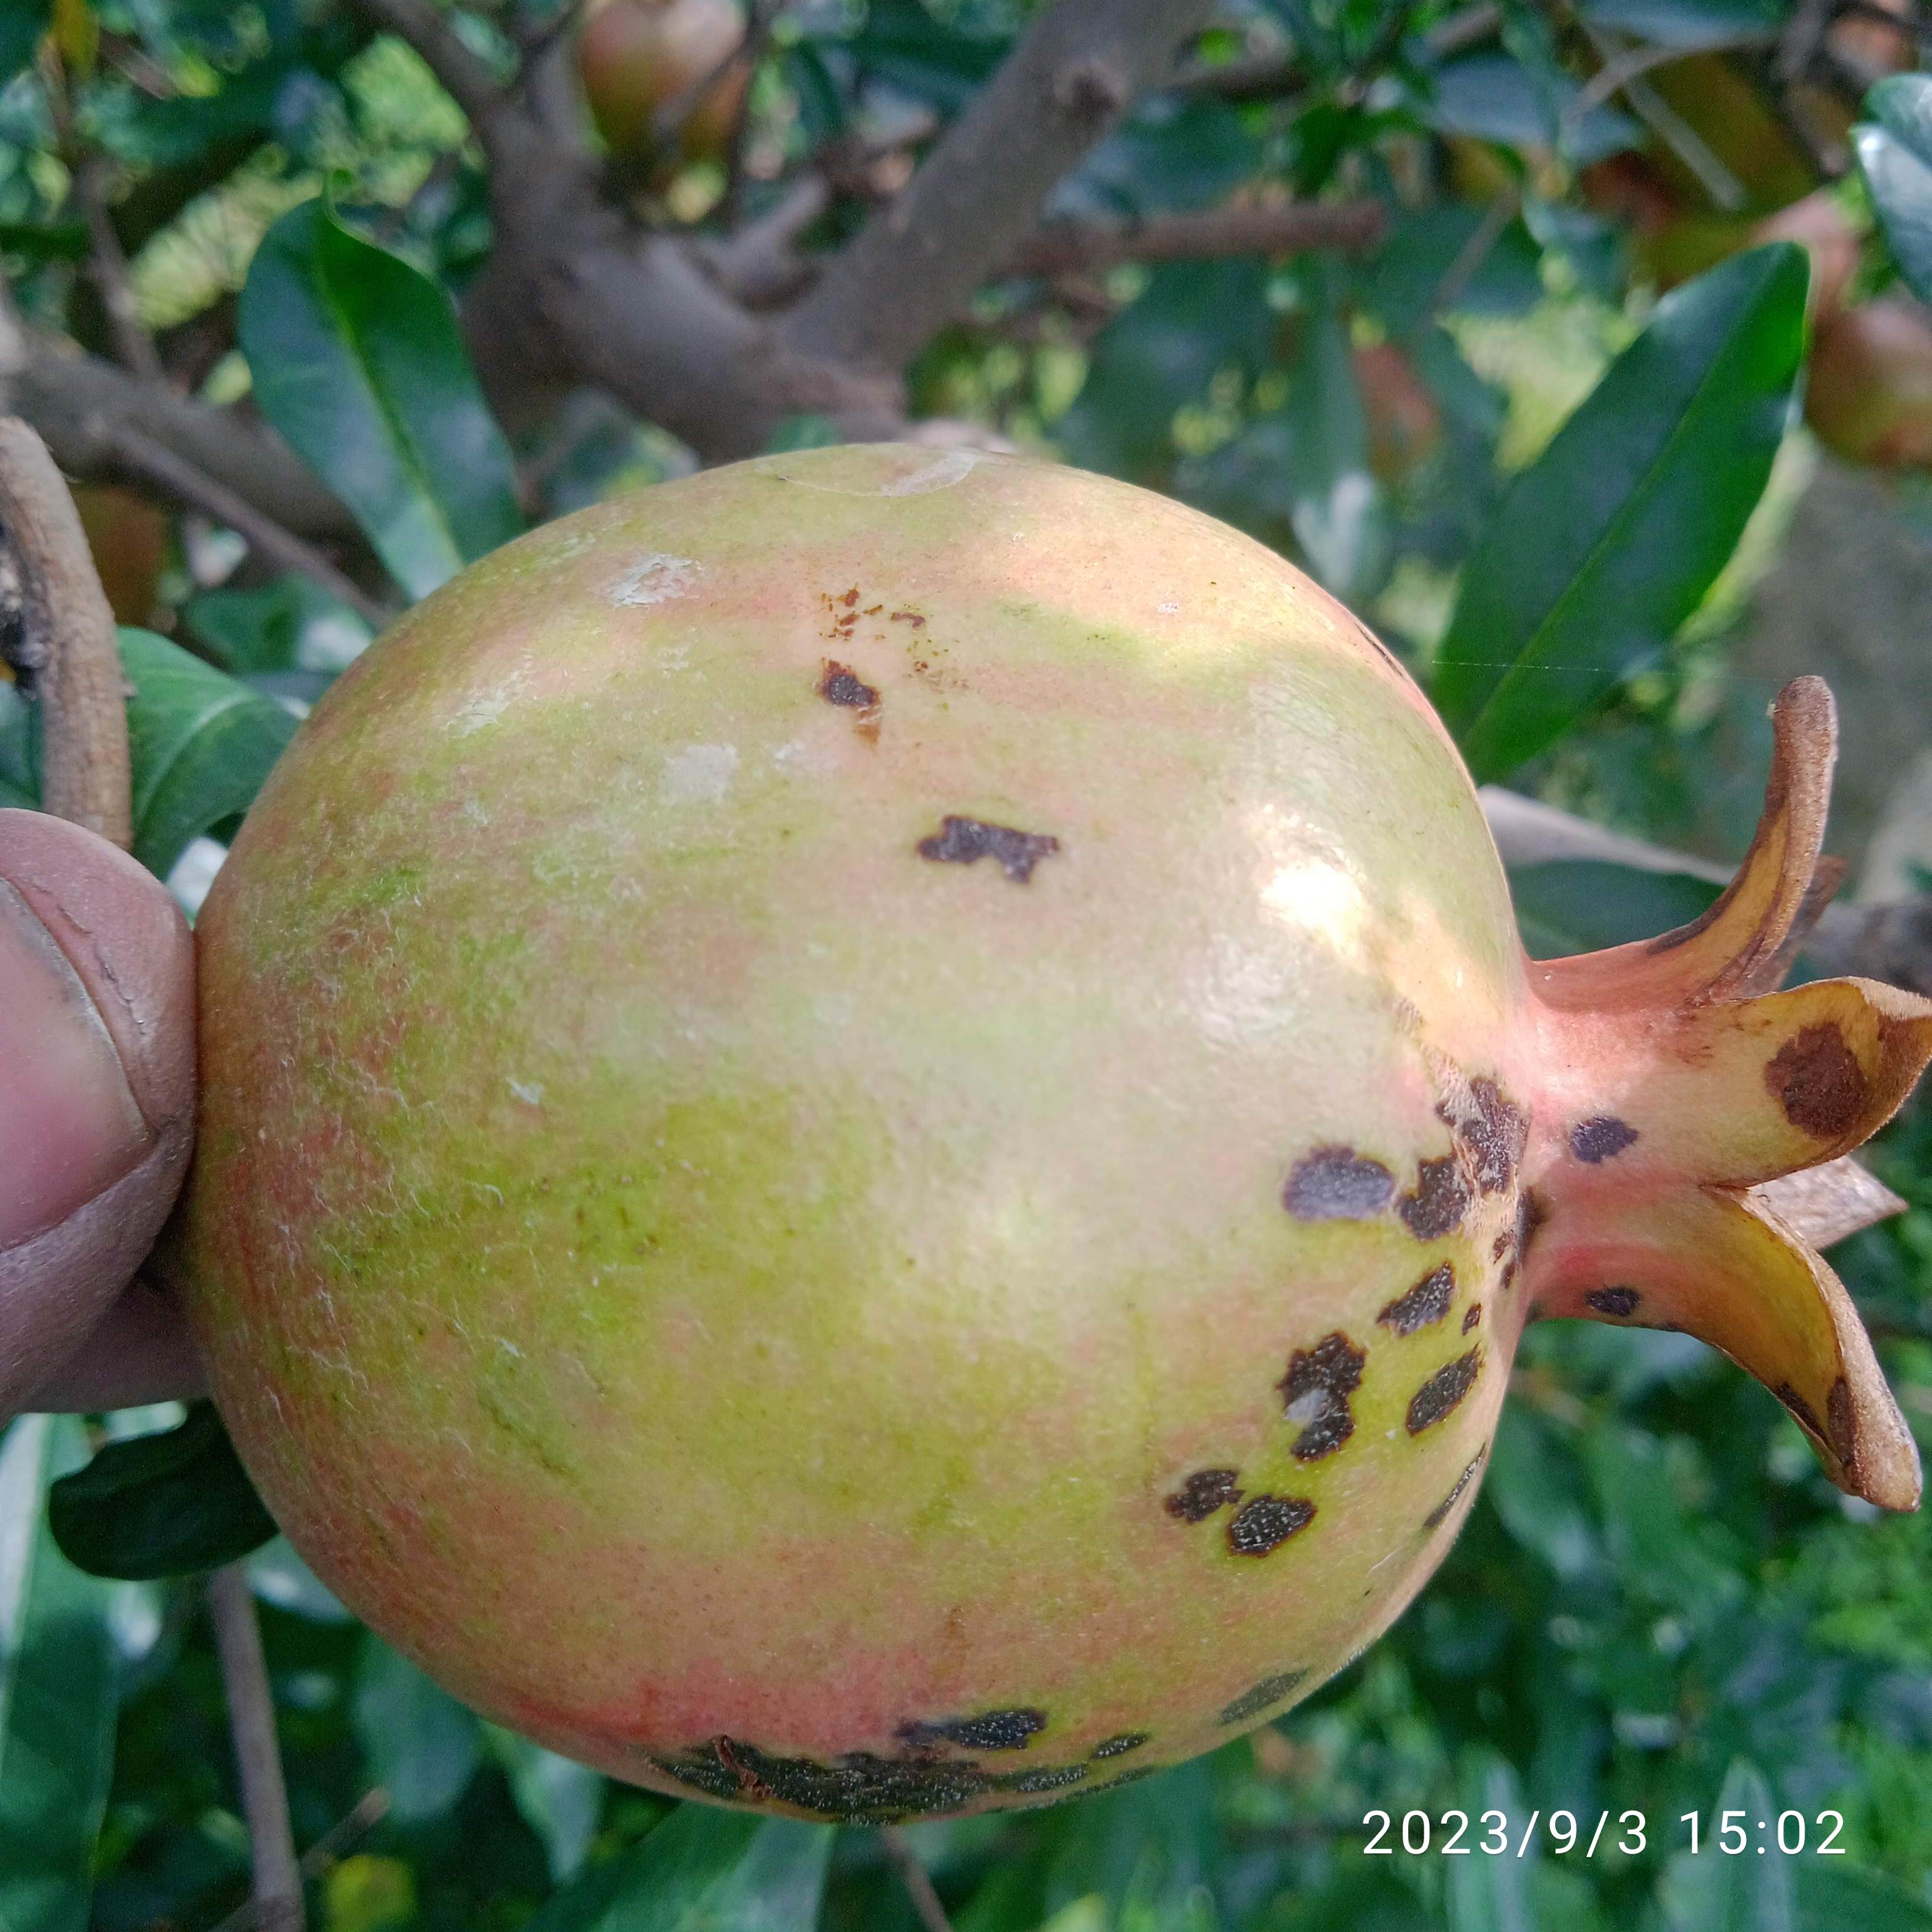
Label: Anthracnose